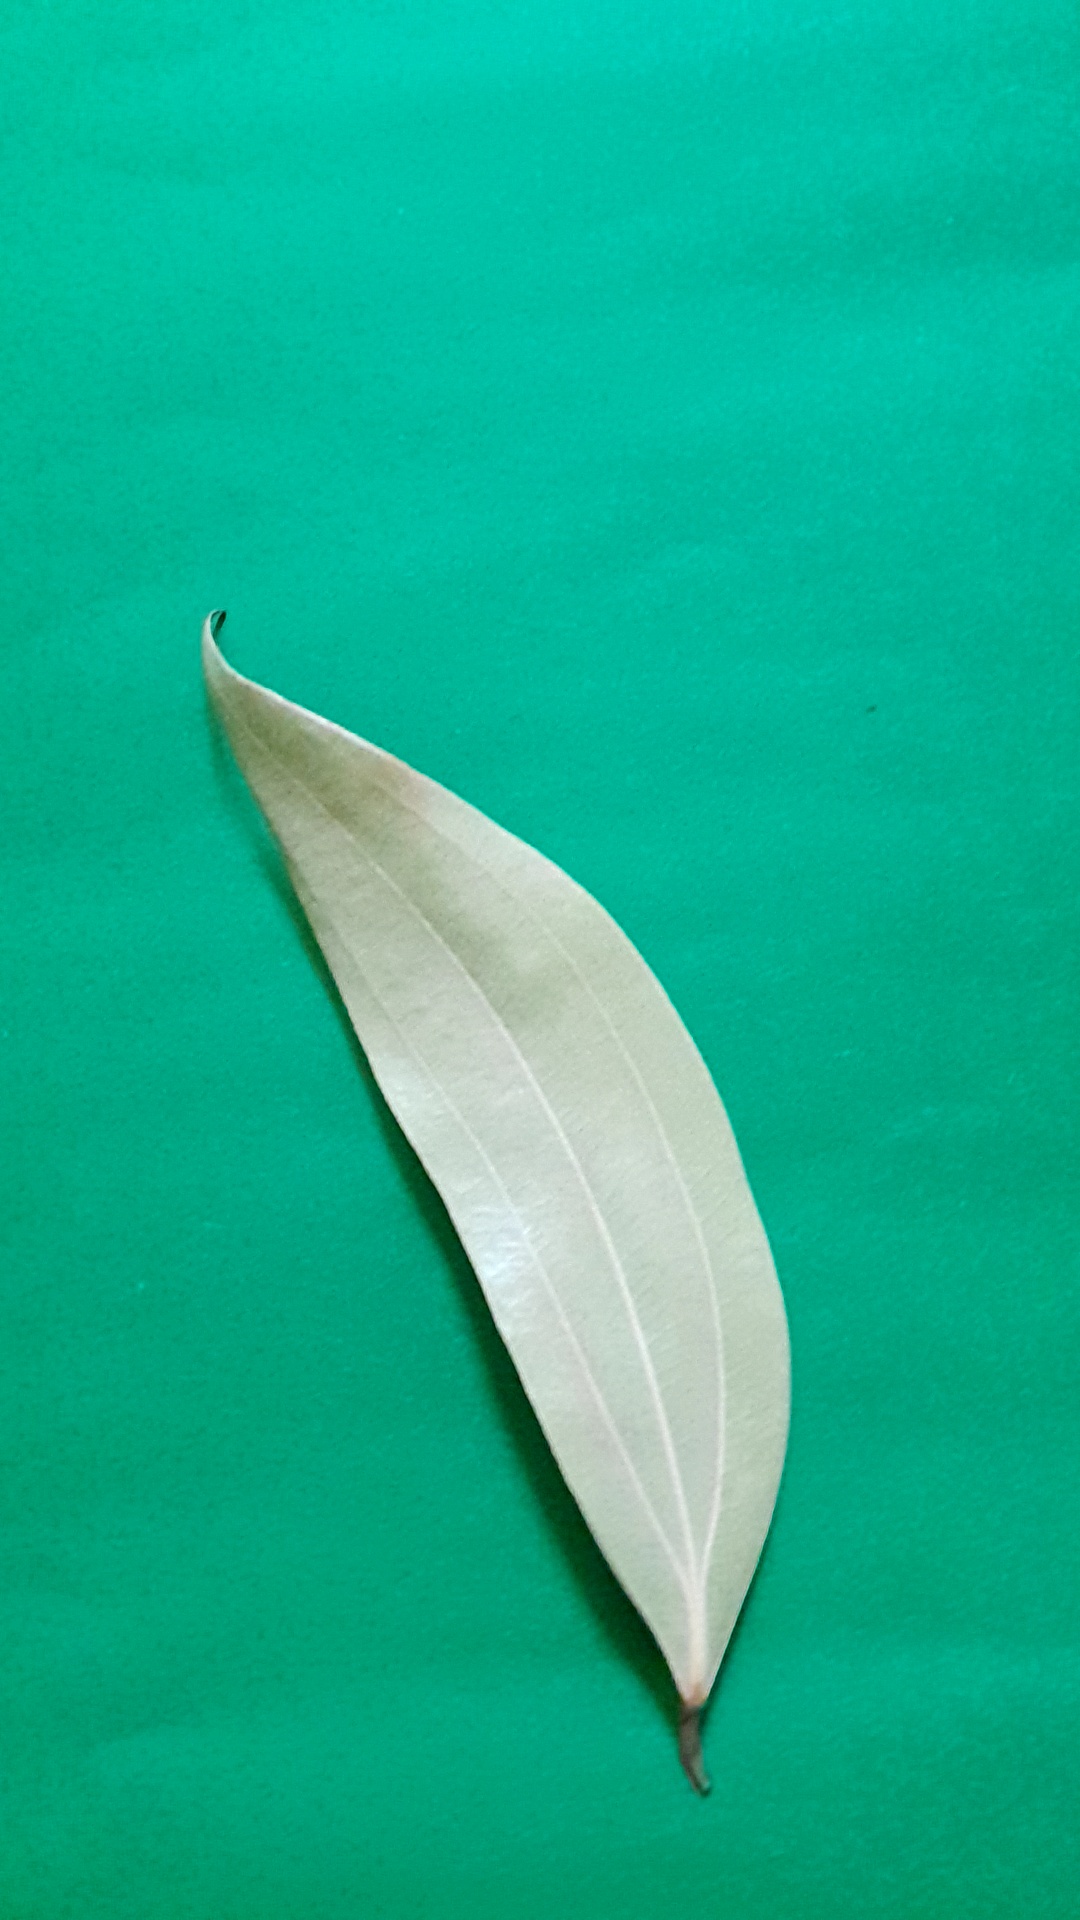
Label: Dry Leaf